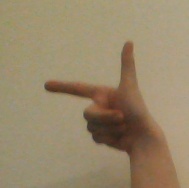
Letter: yaa